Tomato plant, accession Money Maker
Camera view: bottom (45 deg); turntable rotation: 270 degrees
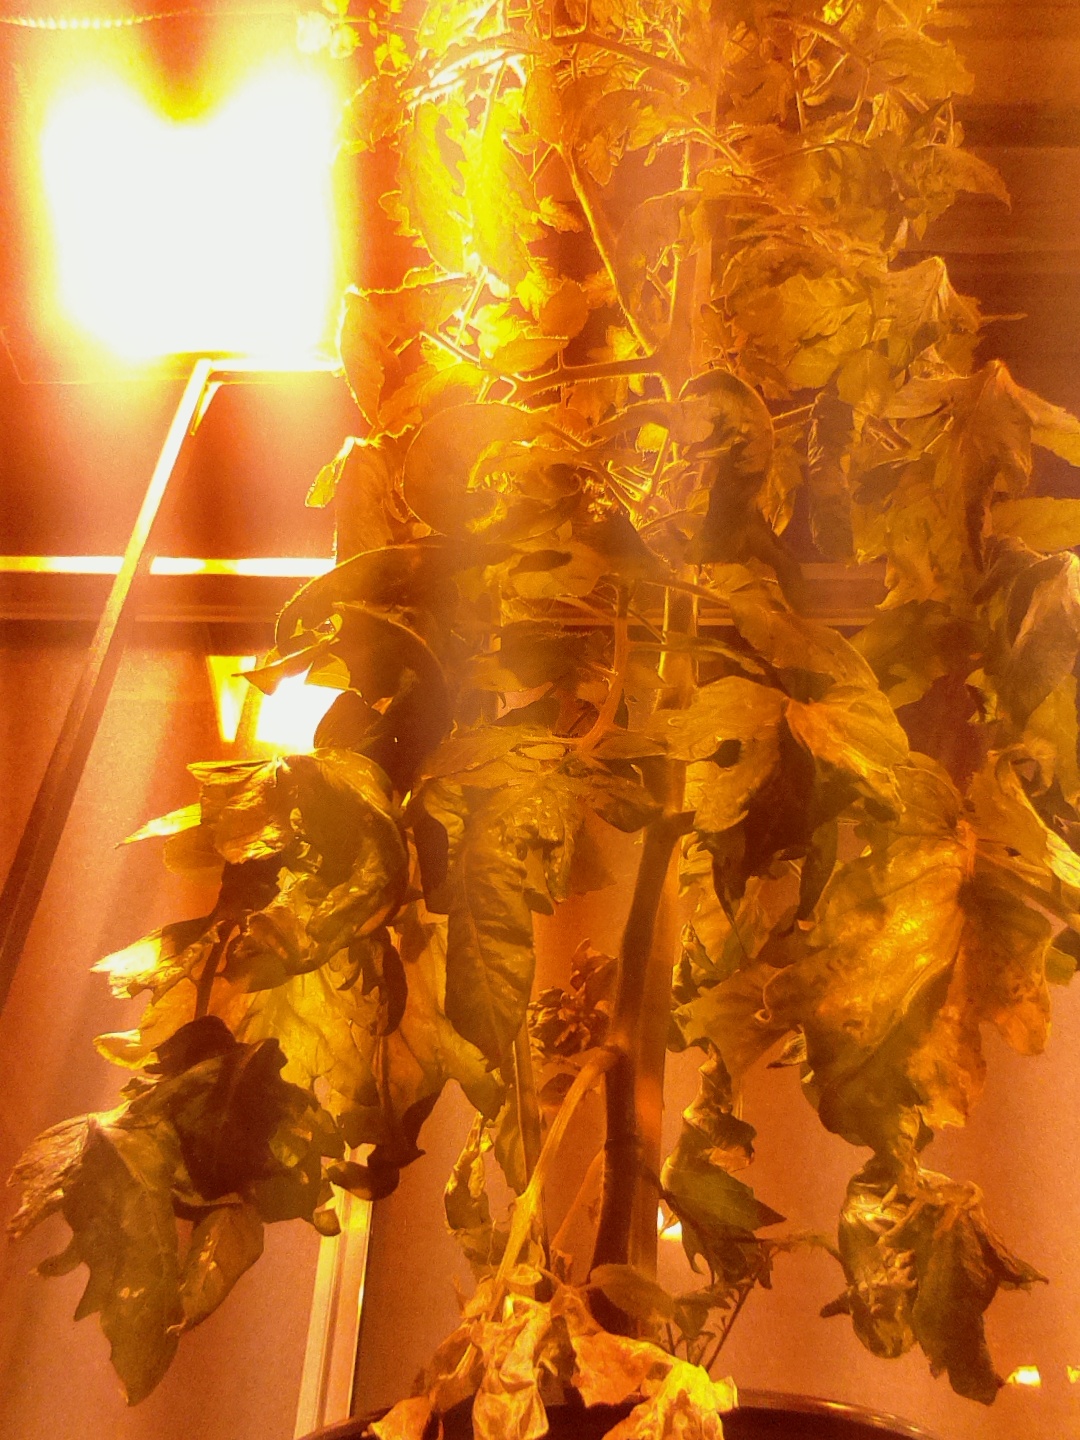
BBCH growth stage 73: 30%-40% of final fruit size